Idola Saint-Jean

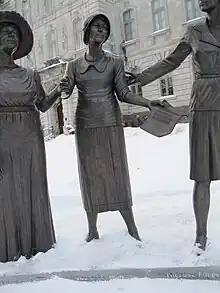
The statue in front of the National Assembly of Saint-Jean, Thérèse Casgrain and Marie-Claire Kirkland.

The Rue Idola-Saint-Jean in Sherbrooke and Parc Idola-Saint-Jean in Montreal were named in her honour.